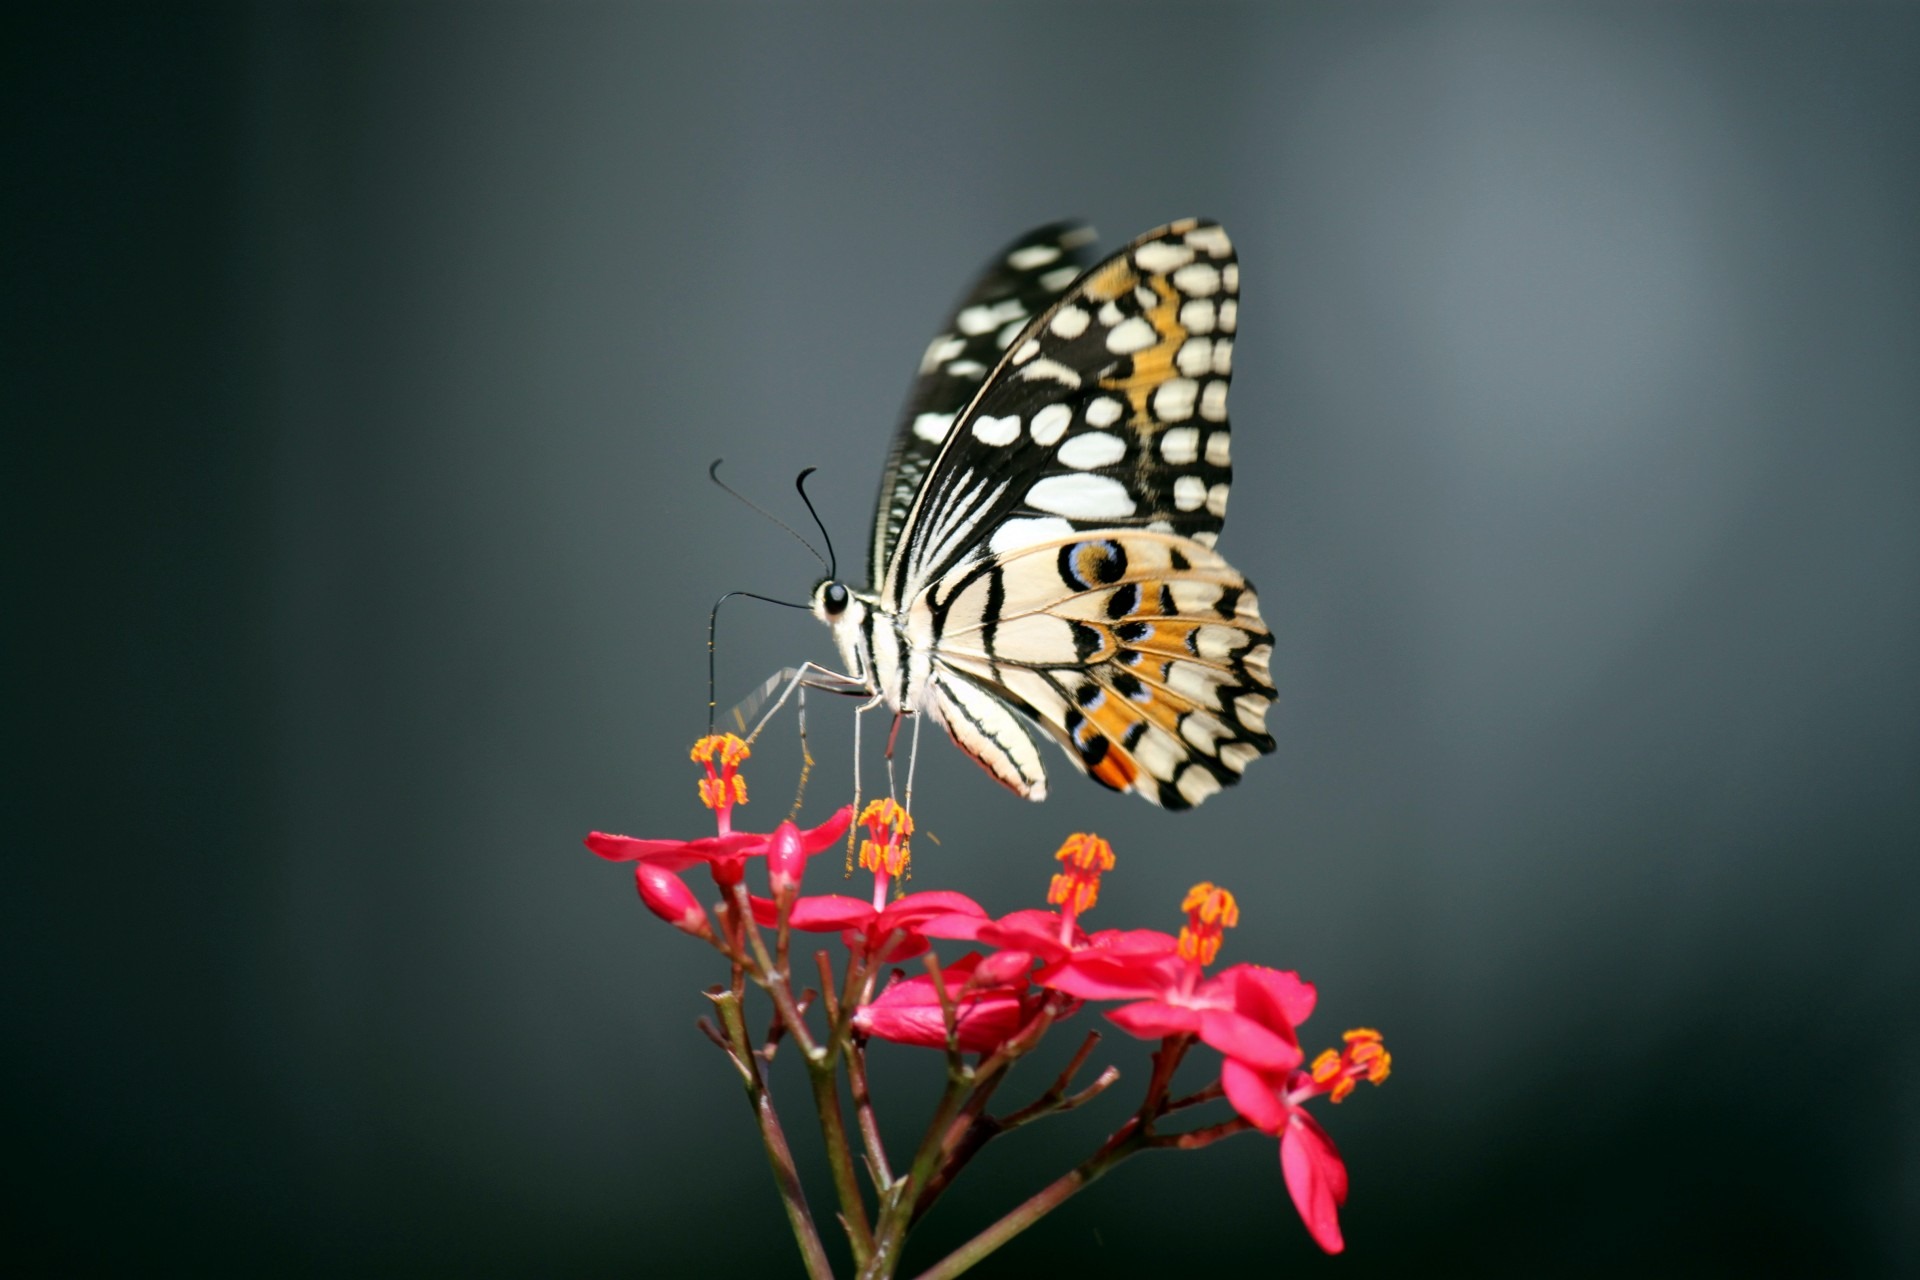
nature, bunch, white, photography, flower, fly, floral, wildlife, insect, blooming, butterfly, black, pink, flora, still life, fauna, plants, invertebrate, plumage, flowers, close up, monarch butterfly, grey, gardening, decorative, stems, wings, branches, bright, blossoms, spots, insects, dots, gardens, blooms, backgrounds, milkweed, macro photography, arthropod, pollinator, moths and butterflies